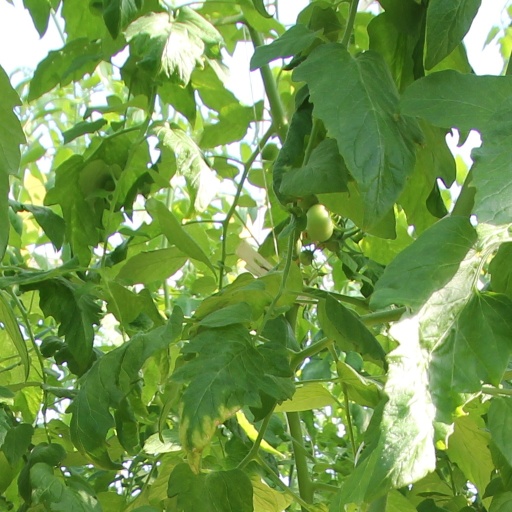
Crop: tomato